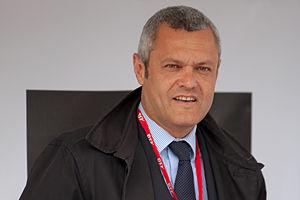
Fabrice Hugelé, maire de Seyssins (38)
Seyssins est une commune française située dans le département de l'Isère, en région Auvergne-Rhône-Alpes.